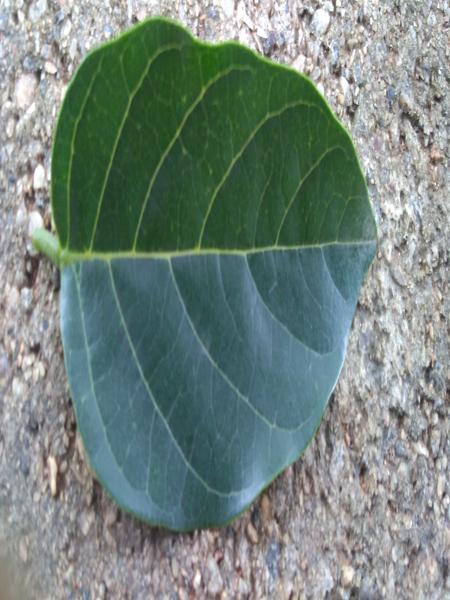
Plant: Honge